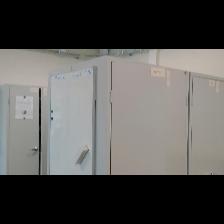
Label: NonHuman